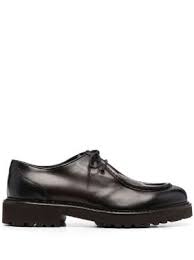
Label: Boat